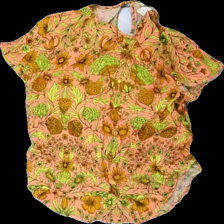
View: front
Type: Blouse
Category: Ladies
Brand: H&M
Colors: Yellow, Orange, Pink, Multicolor
Material: 100% viscose
Pattern: Floral print
Cut: Regular, C-collar
Size: M
Season: All
Price range: 50-100
Recommended usage: Reuse